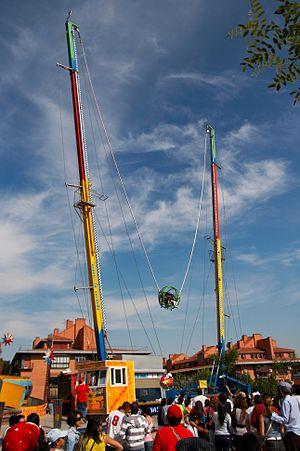
Reverse bungee est un type d'attraction sous forme de catapulte montante, développé par S&D Leisure depuis 1999. Plus populairement dénommée « La Boule », présente principalement dans les fêtes foraines, c’est une variante inversée du saut à l'élastique.